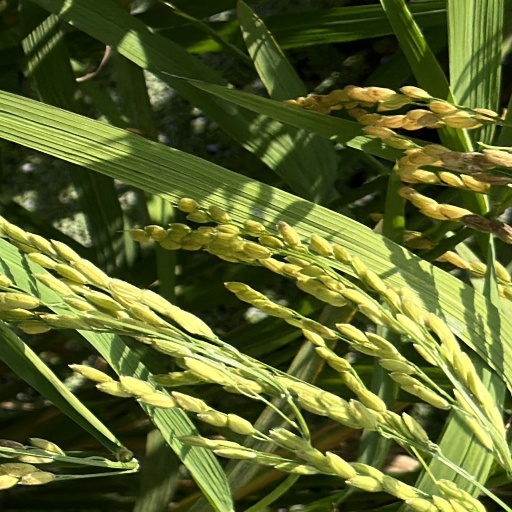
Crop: rice